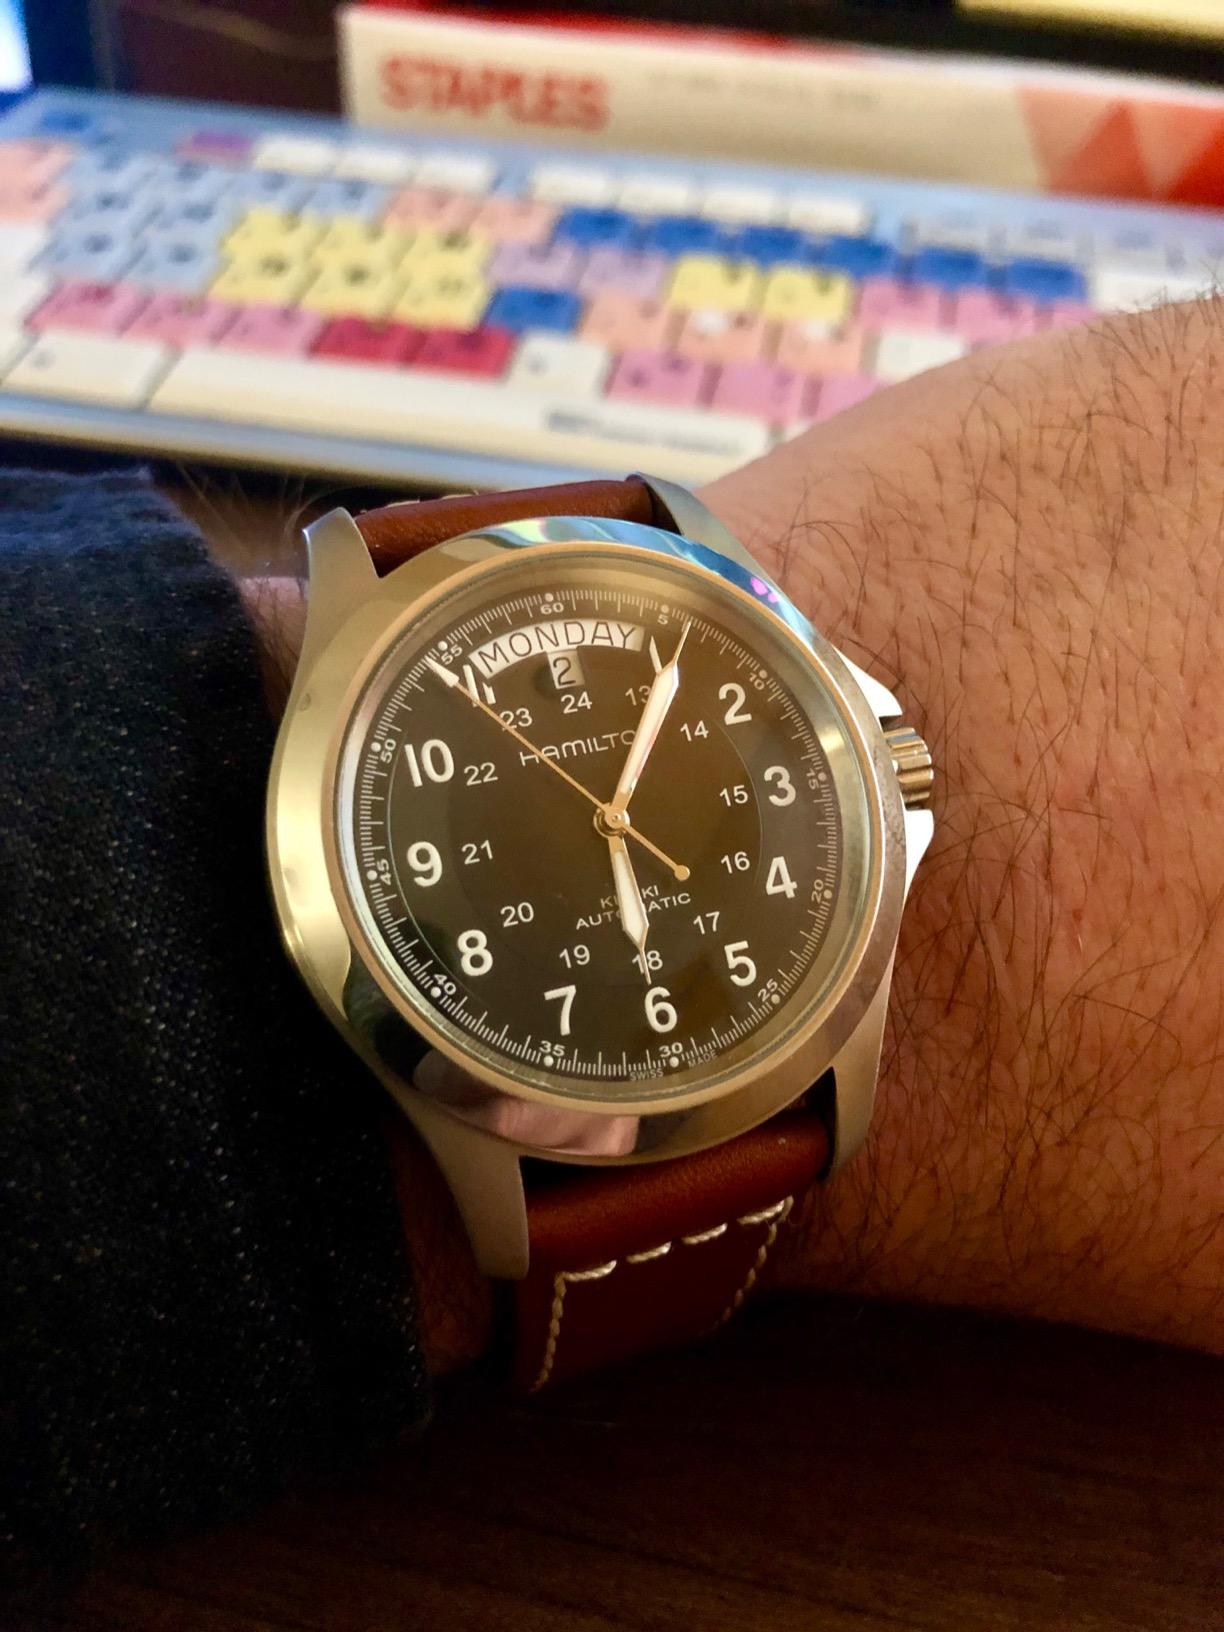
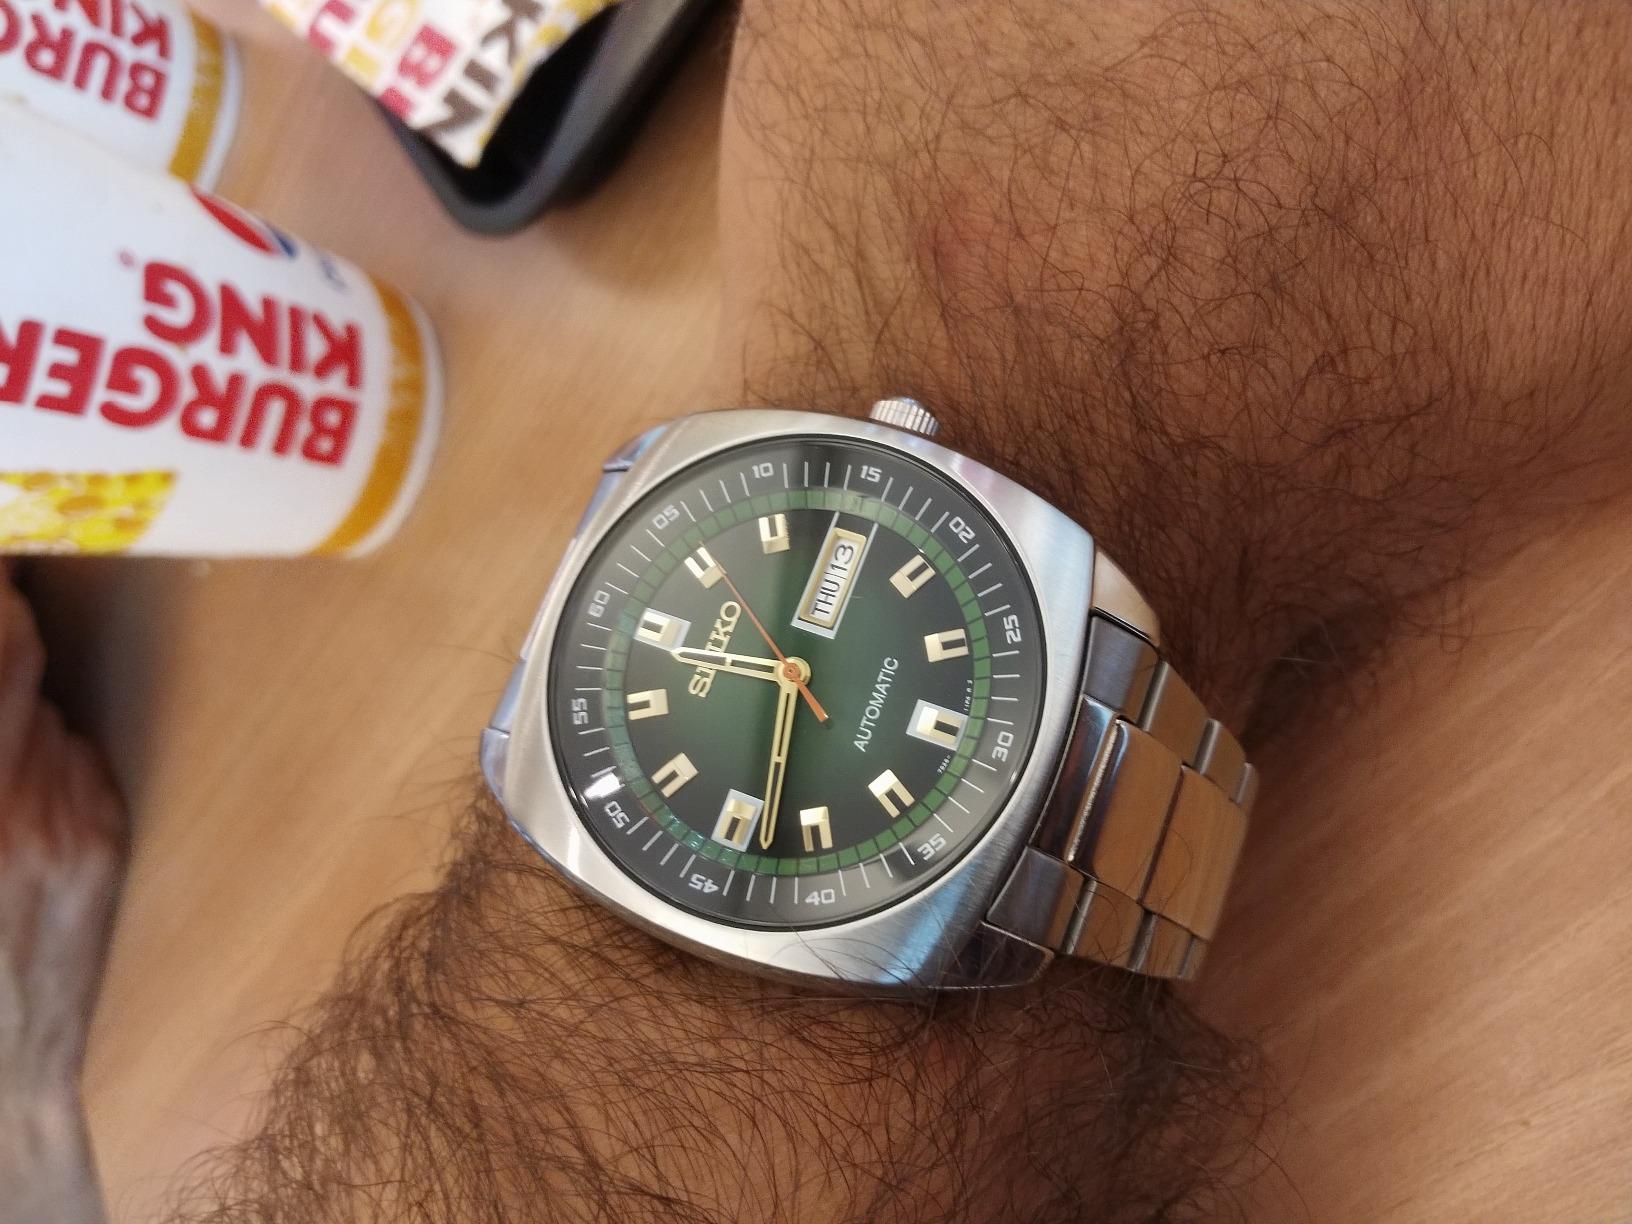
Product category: accessories_watch
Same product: no